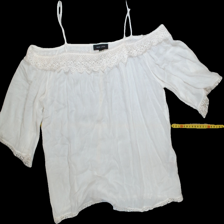
View: front
Type: Blouse
Category: Ladies
Brand: New look
Colors: White
Material: 100% Cotton
Pattern: Lace
Cut: Regular
Size: 36
Season: Summer
Trend: No trend
Stains: Yes
Damage: 5
Price range: <50
Recommended usage: Repair